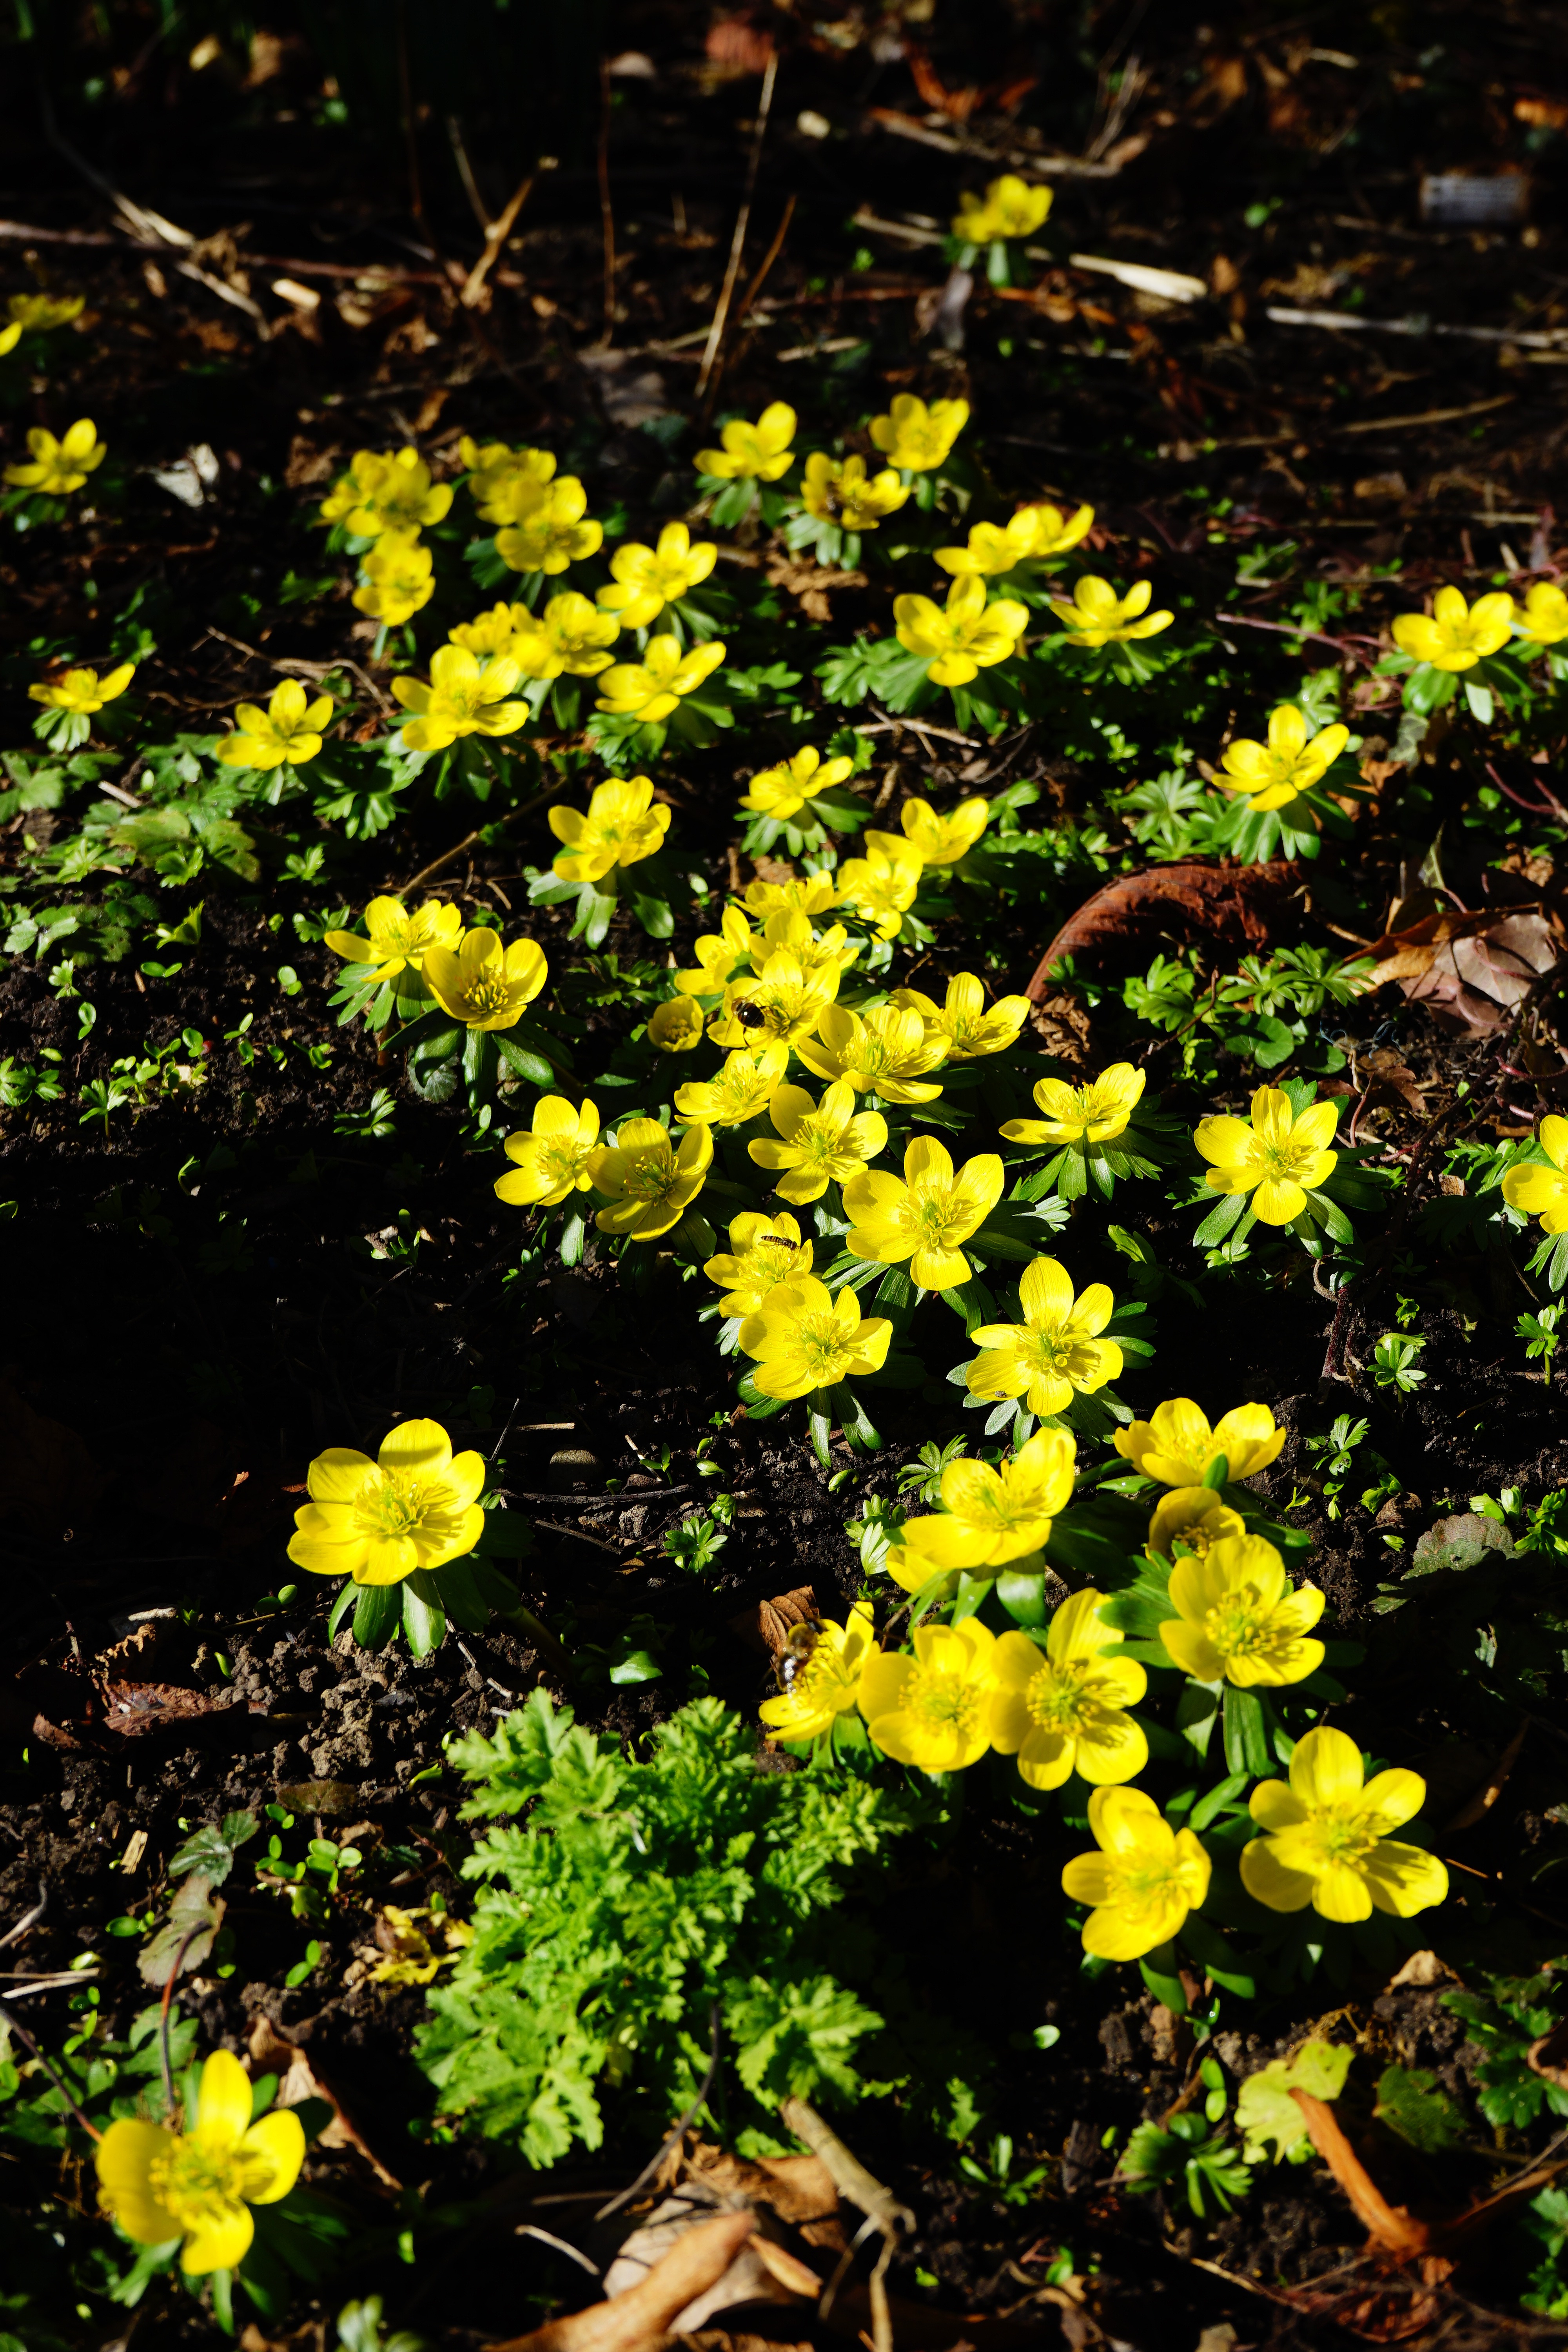
blossom, plant, flower, bloom, spring, botany, yellow, garden, flora, wildflower, shrub, flowering plant, daisy family, hahnenfu gew chs, ranunculaceae, annual plant, land plant, chrysanths, winterling, eranthis hyemalis, eranthis hiemalis, eranthis salisb